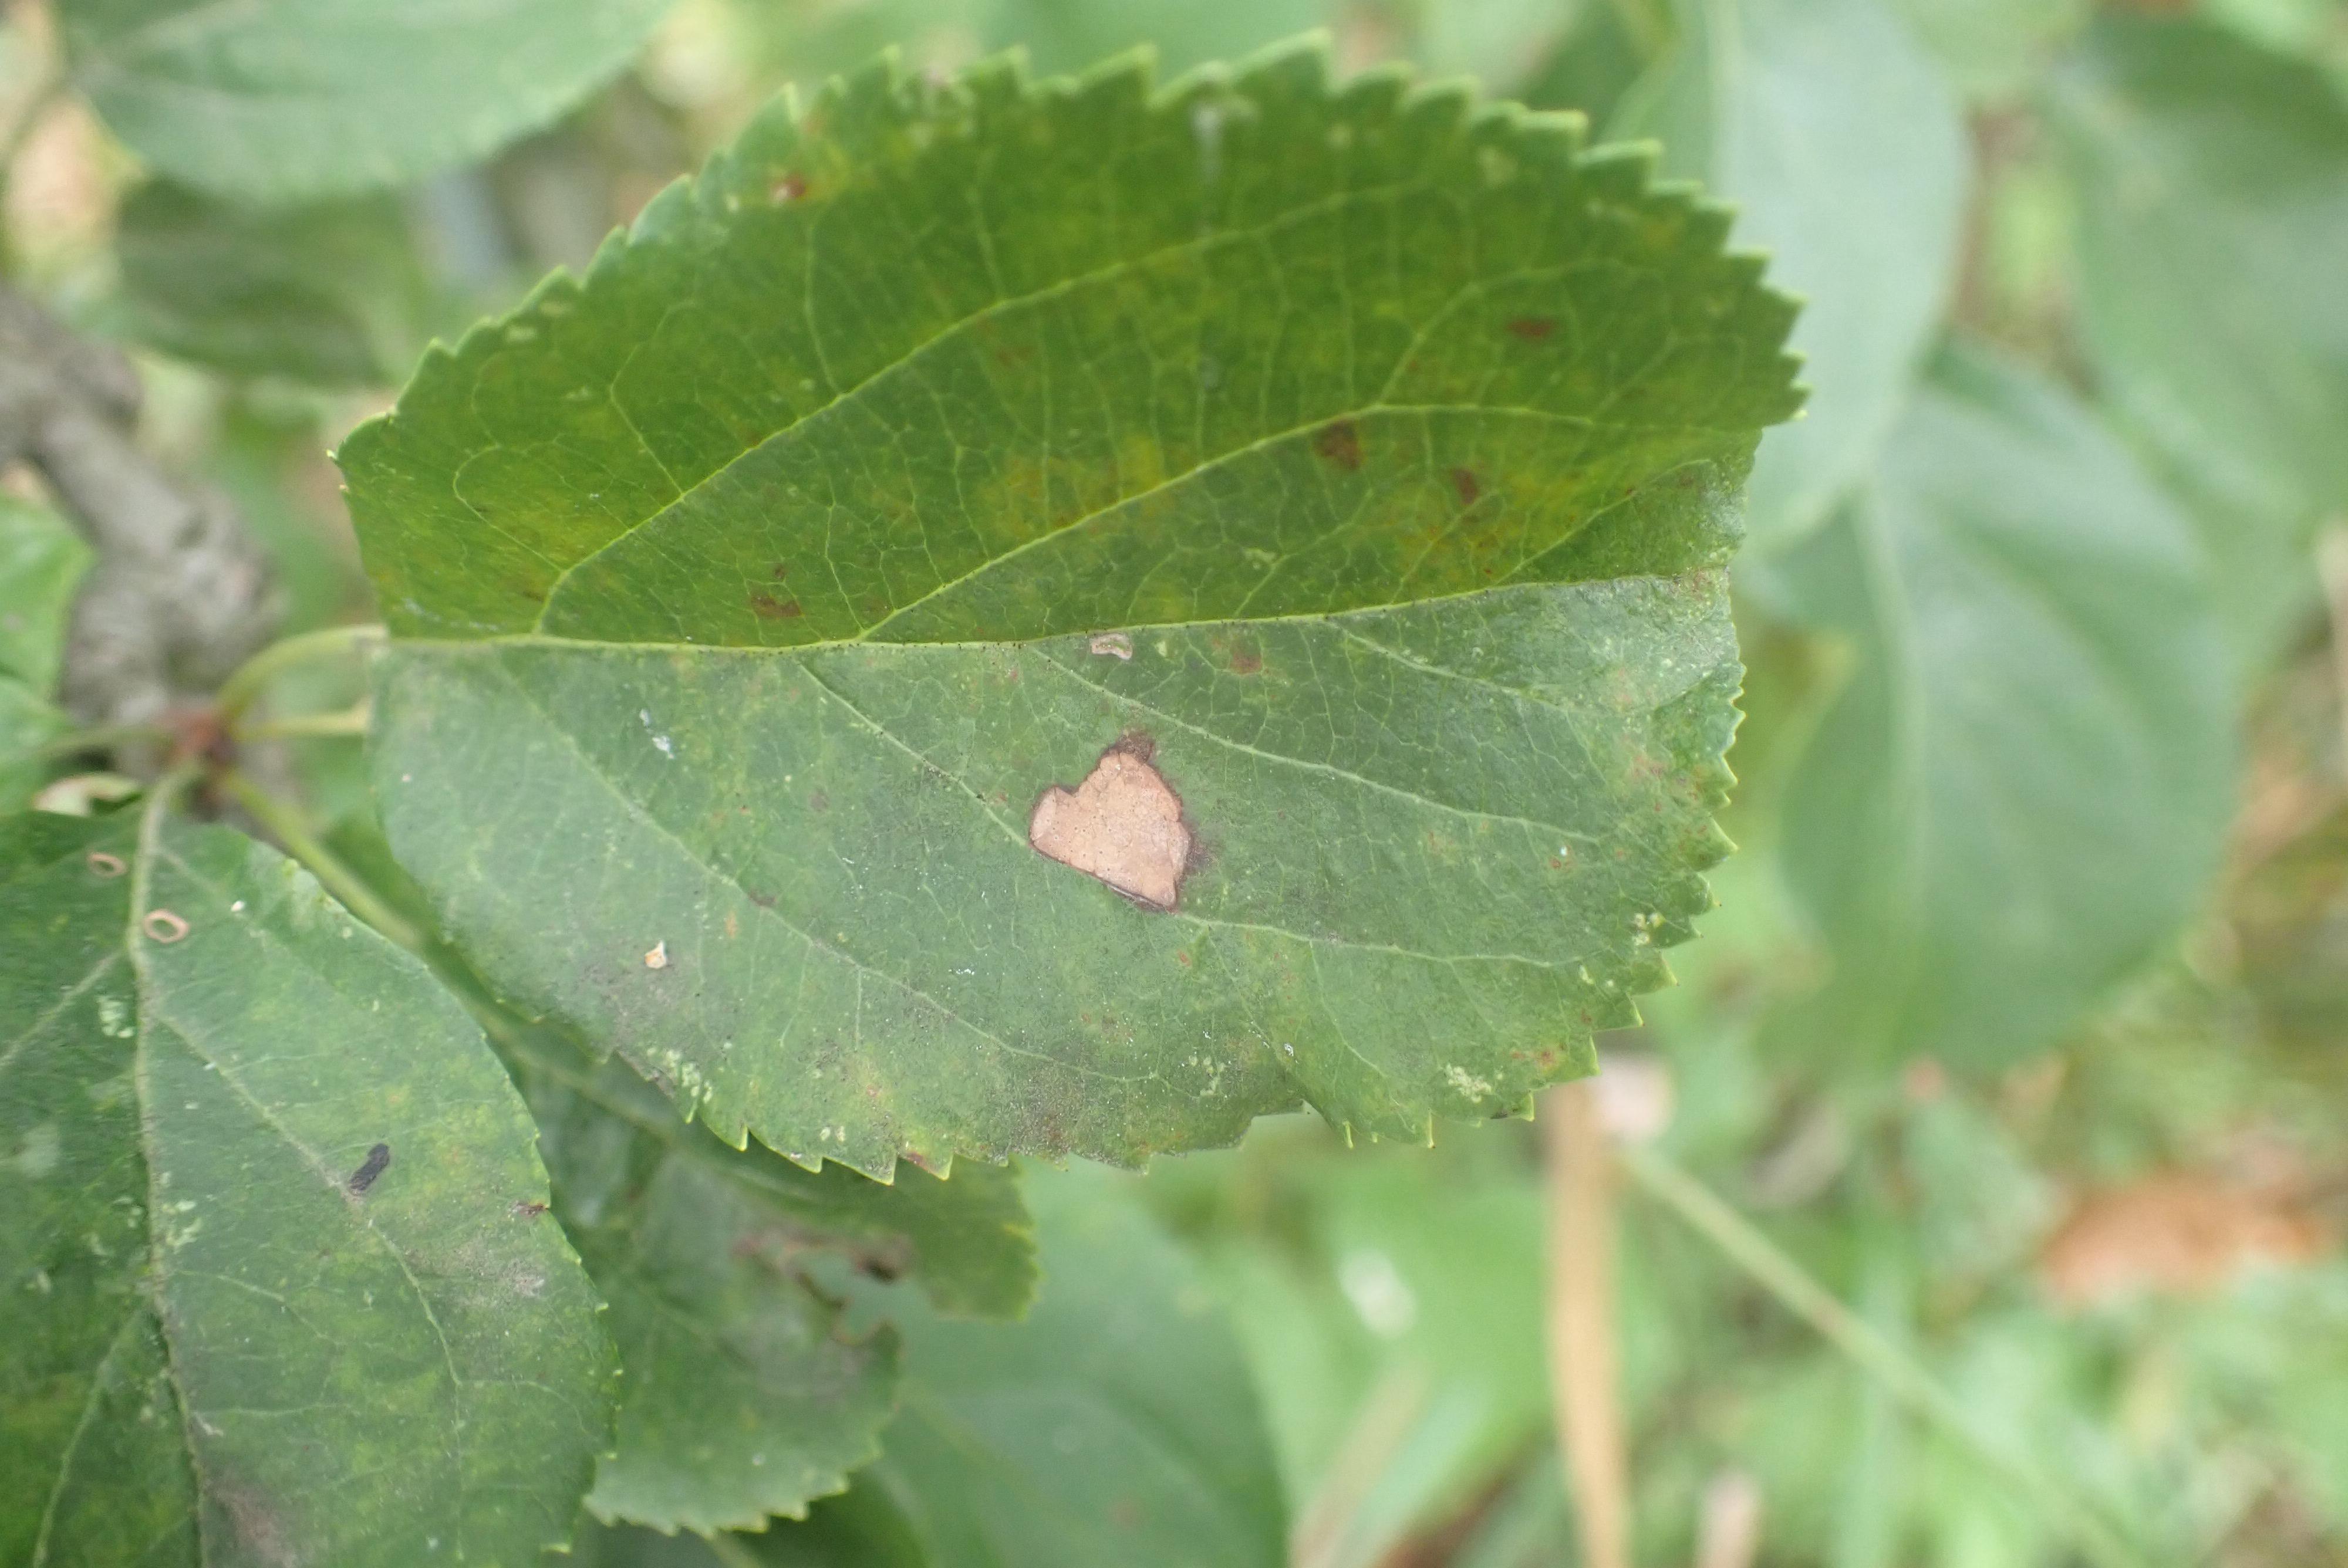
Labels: complex